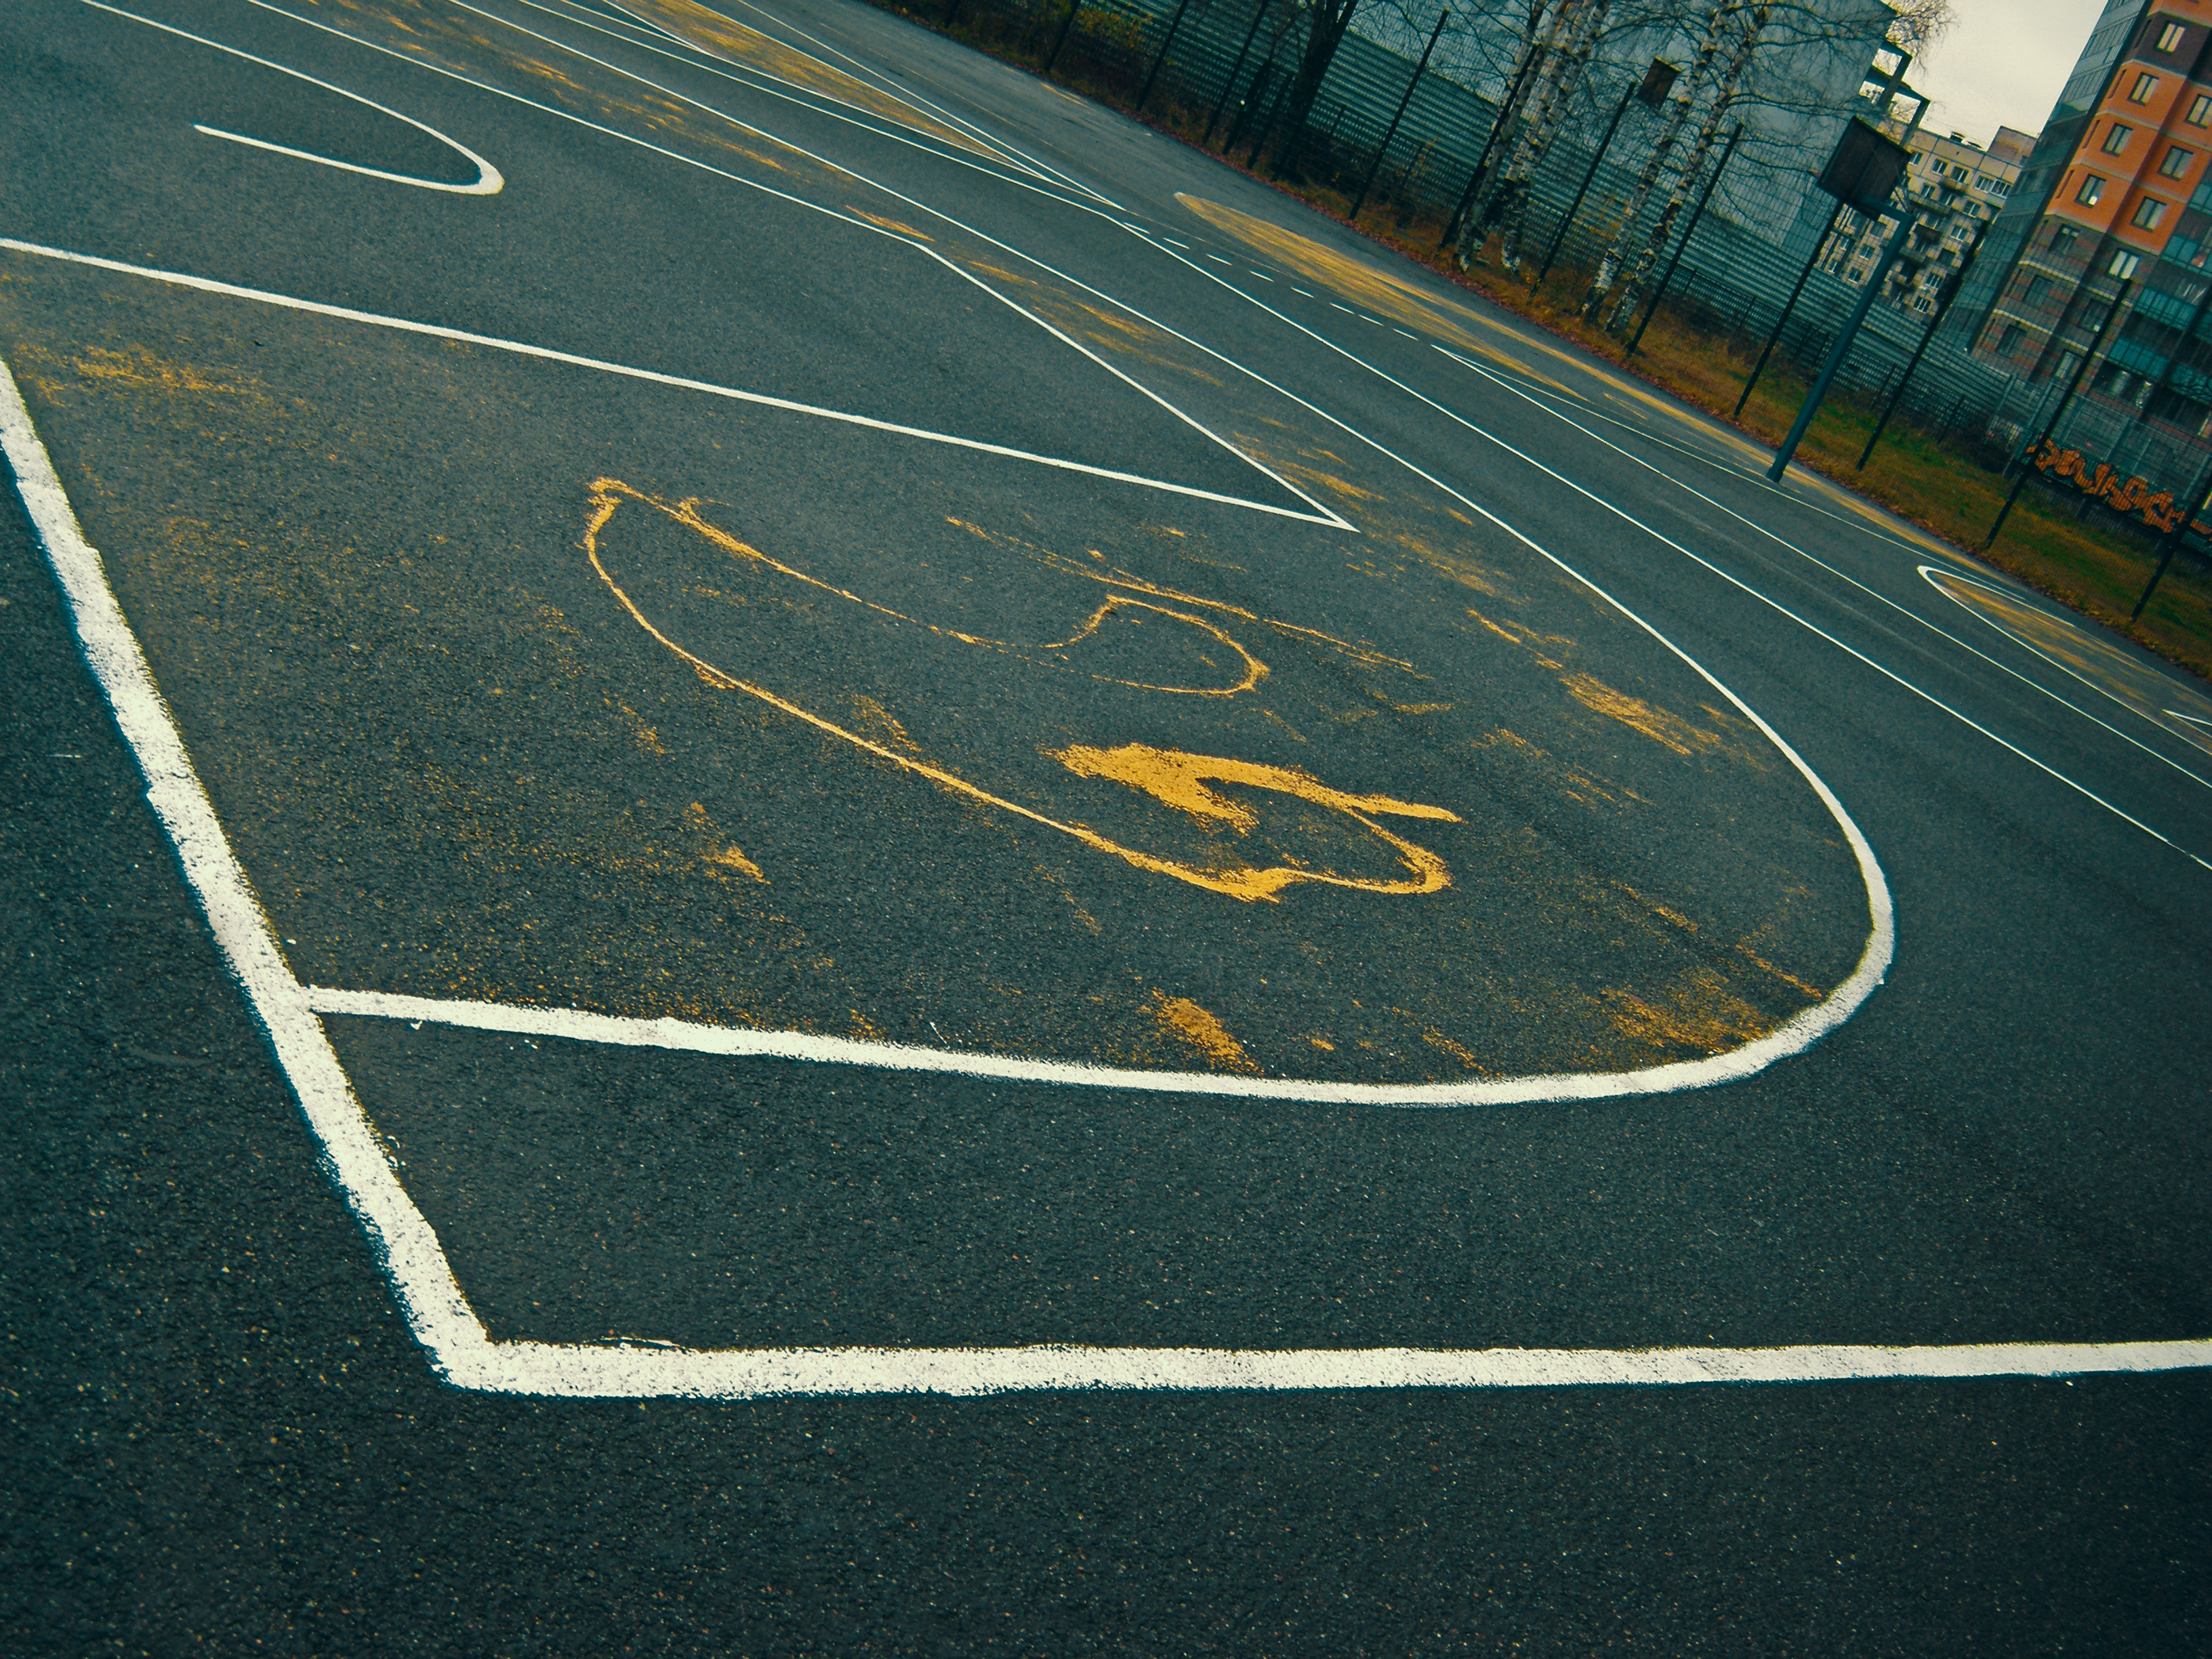
image, grass, asphalt, line, tar